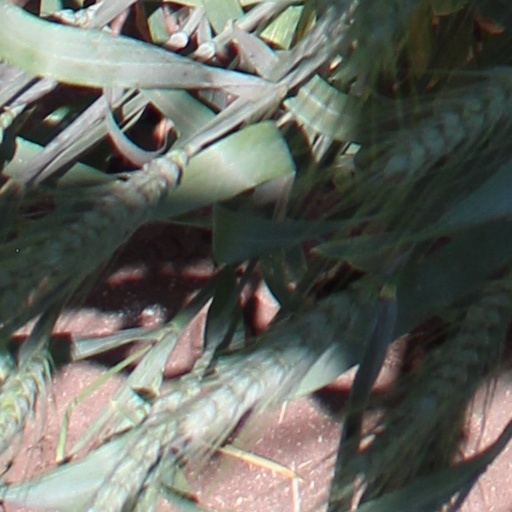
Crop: wheat